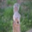
Label: squirrel